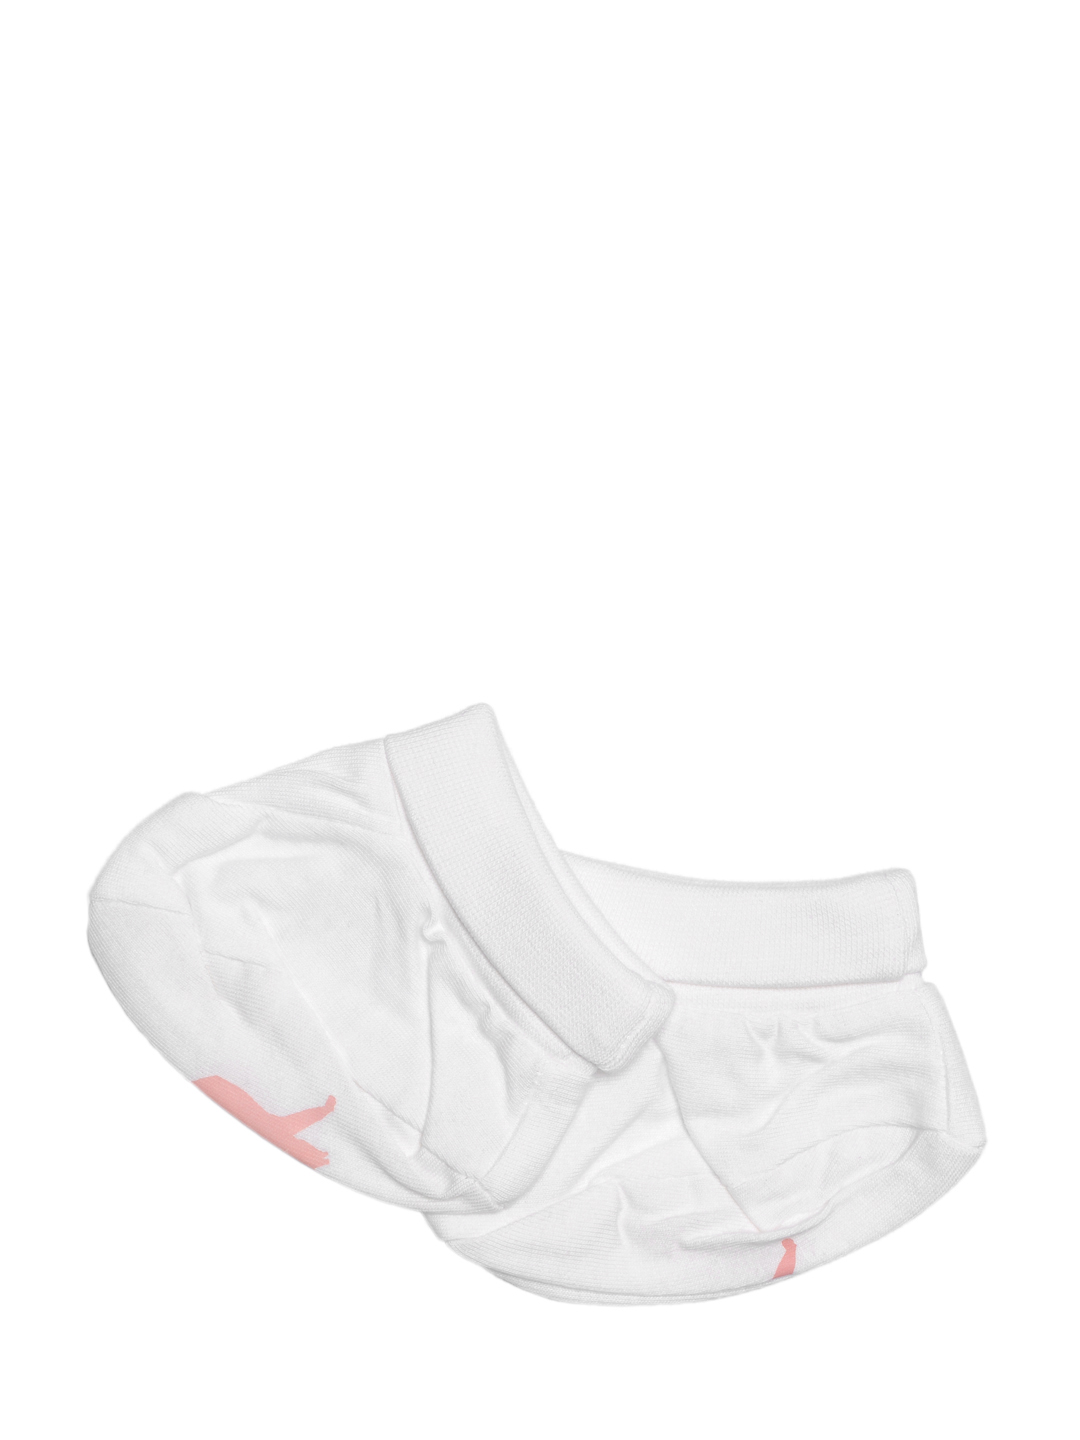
Madagascar 3 Infant Girls White Booties
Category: Apparel / Socks / Booties
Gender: Girls
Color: White
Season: Summer 2012
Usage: Casual